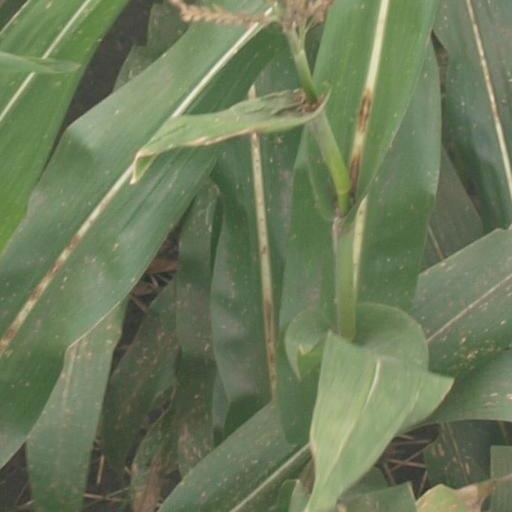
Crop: maize; corn